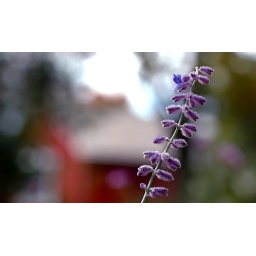
Russian Sage with one flower and red tool shed in the background. Schoepfle Garden, 23 October 2005.